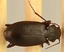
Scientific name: Calathus advena
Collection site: Rocky Mountains NEON (RMNP), plot RMNP_014